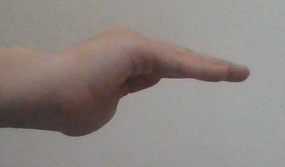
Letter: haa